Brian Trubshaw

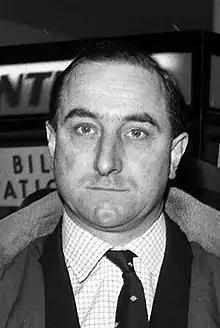
Brian Trubshaw

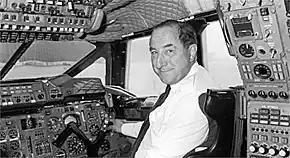
Brian Trubshaw as test pilot at the controls of Concorde

Ernest Brian Trubshaw, CBE, MVO (29 January 1924 – 24 March 2001) was a leading test pilot, and the first British pilot to fly Concorde, in April 1969.